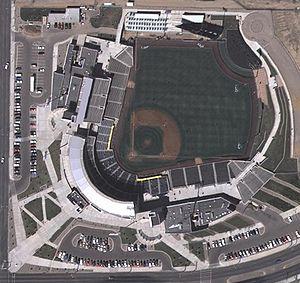
Les Isotopes d'Albuquerque sont une équipe de ligue mineure de baseball basée à Albuquerque. Affiliés depuis 2015 à la formation de MLB des Rockies du Colorado, les Isotopes jouent au niveau Triple-A en ligue de la côte du Pacifique. Ils évoluent depuis 2003 au Isotopes Park d'une capacité de 11 124 places.
Le Isotopes Park, est un stade de baseball de 11 124 places avec 30 suites de luxe situé à Albuquerque dans l'État du Nouveau-Mexique. Il est officiellement inauguré le 11 avril 2003. C'est le domicile des Isotopes d'Albuquerque, club de niveau Triple-A évoluant en Ligue de la côte du Pacifique, et New Mexico United, franchise de soccer de l'USL Championship.